Xavier Cooper

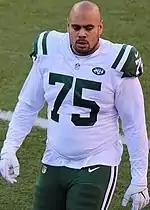
Cooper with the Jets in 2017.

The Browns declared Cooper a healthy inactive several times in the 2016 season. On September 2, 2017, he was waived by the Browns.